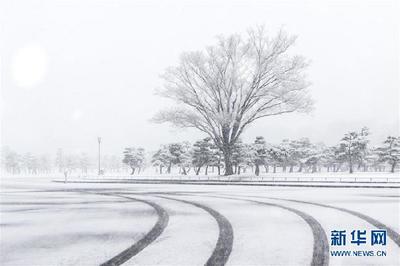
Weather: snow or frosty